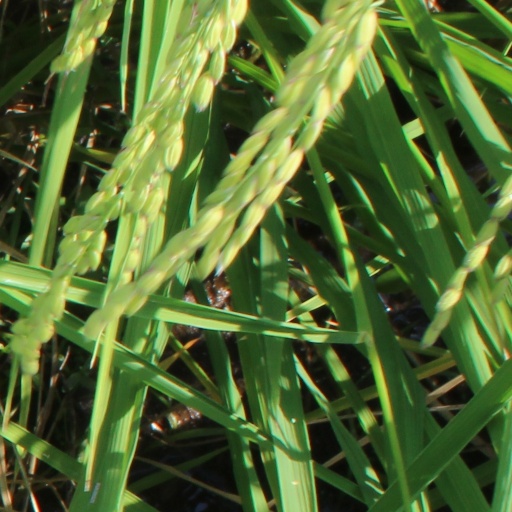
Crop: rice